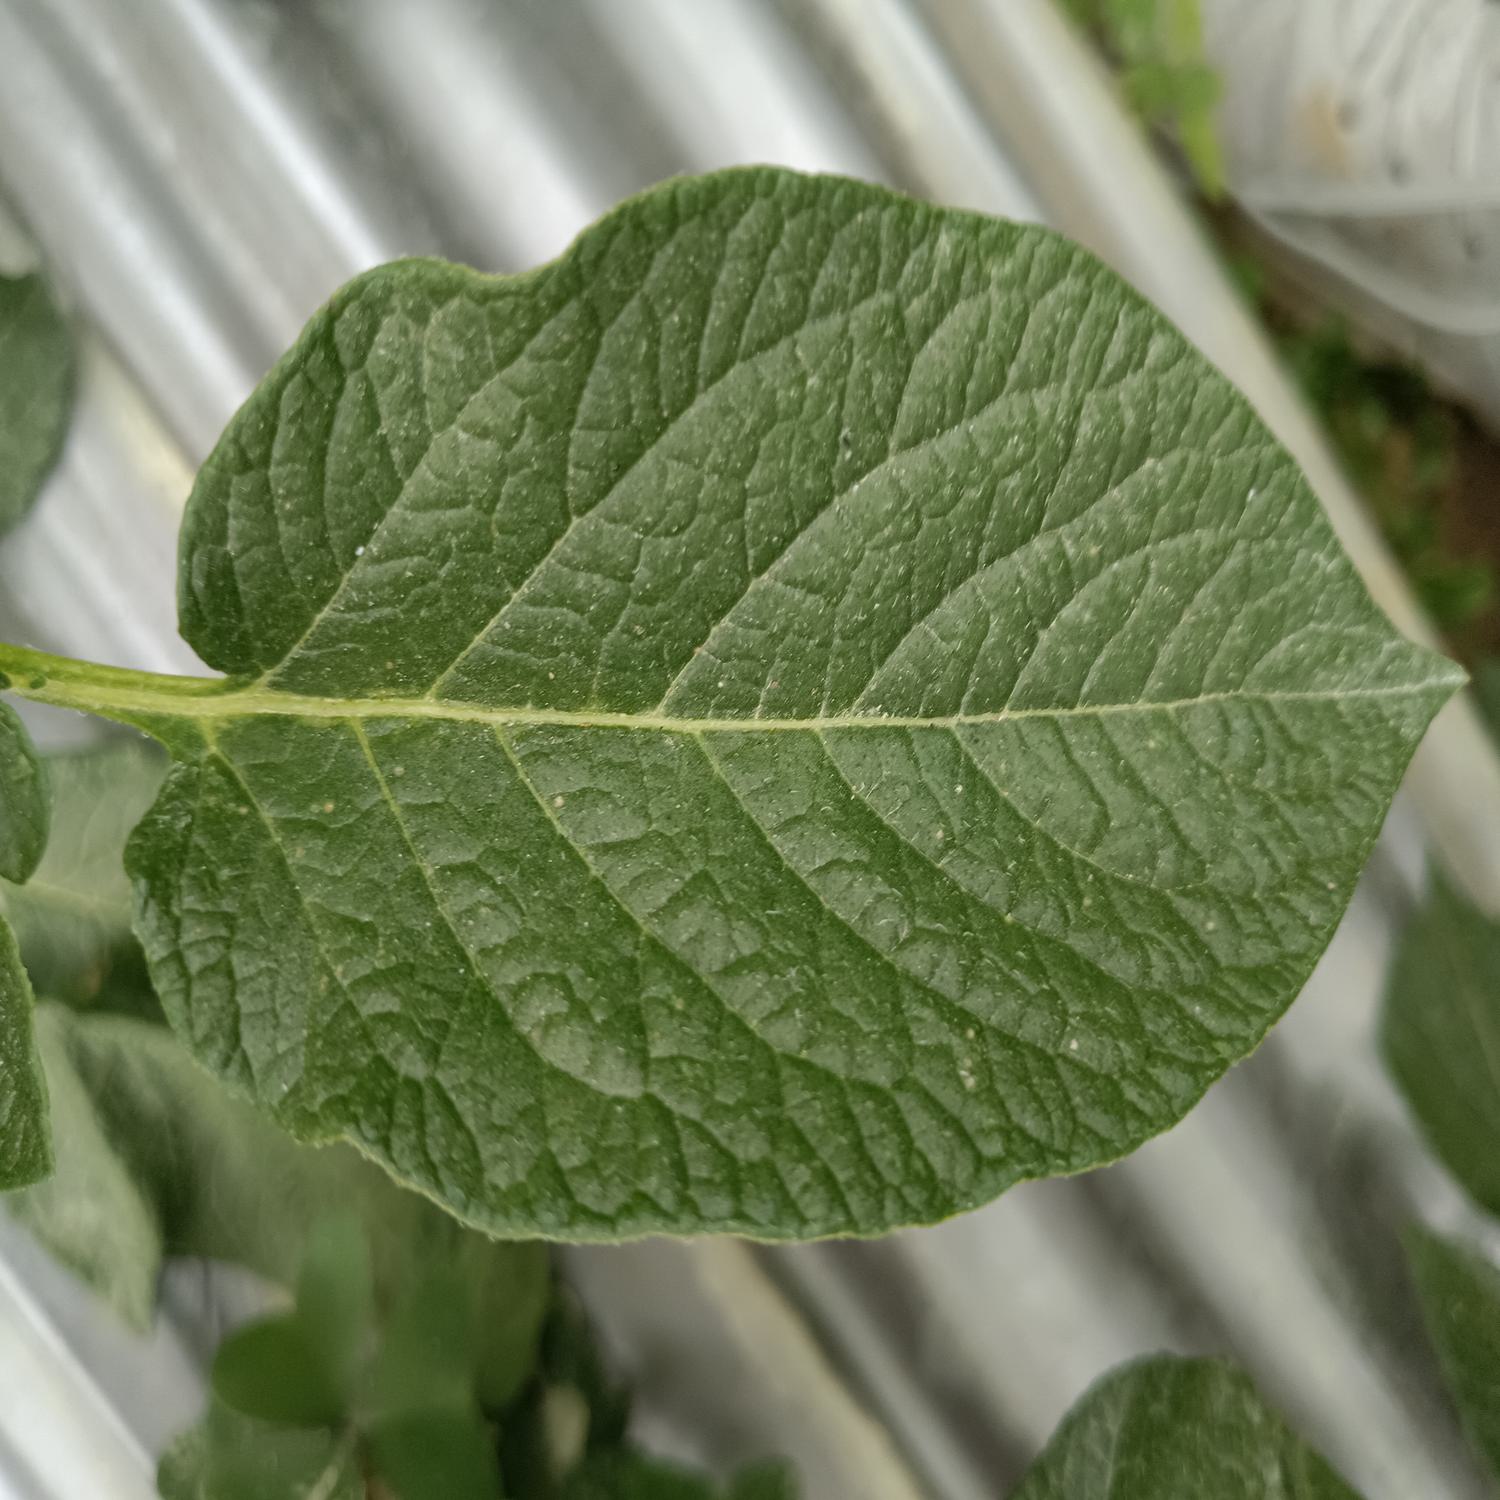
Etiqueta: Sana